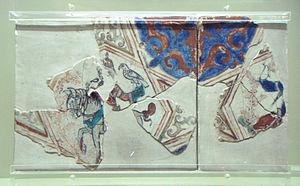
La crise du XIᵉ siècle est une succession de désastres qui affectèrent une vaste région s’étendant de l’océan Atlantique jusqu'à l’Asie centrale entre environ 940 et environ 1150. Entre ces deux dates, l’Empire byzantin, les principautés chrétiennes orientales et les principaux États musulmans furent secoués par des troubles politiques profonds et des crises économiques importantes. Ces catastrophes se sont traduites par une nette diminution de l’importance des mondes musulman et byzantin par rapport à l’Inde, la Chine et l’Europe à partir de la fin du Moyen Âge.